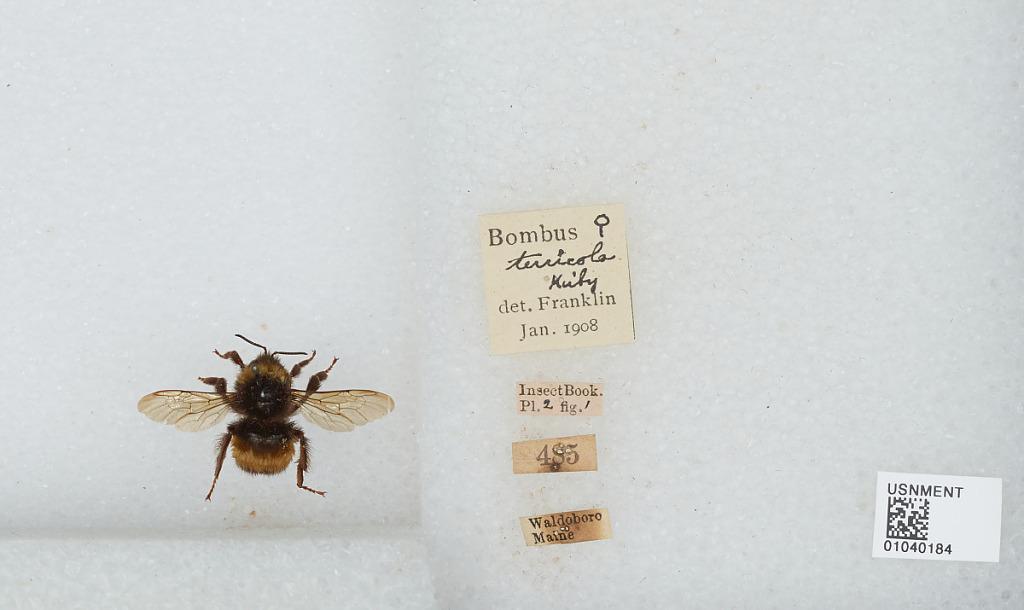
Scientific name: Bombus (Bombus) terricola Kirby
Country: United States
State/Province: Maine
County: Lincoln
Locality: Waldoboro
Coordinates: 44.1014, -69.3897
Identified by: Franklin